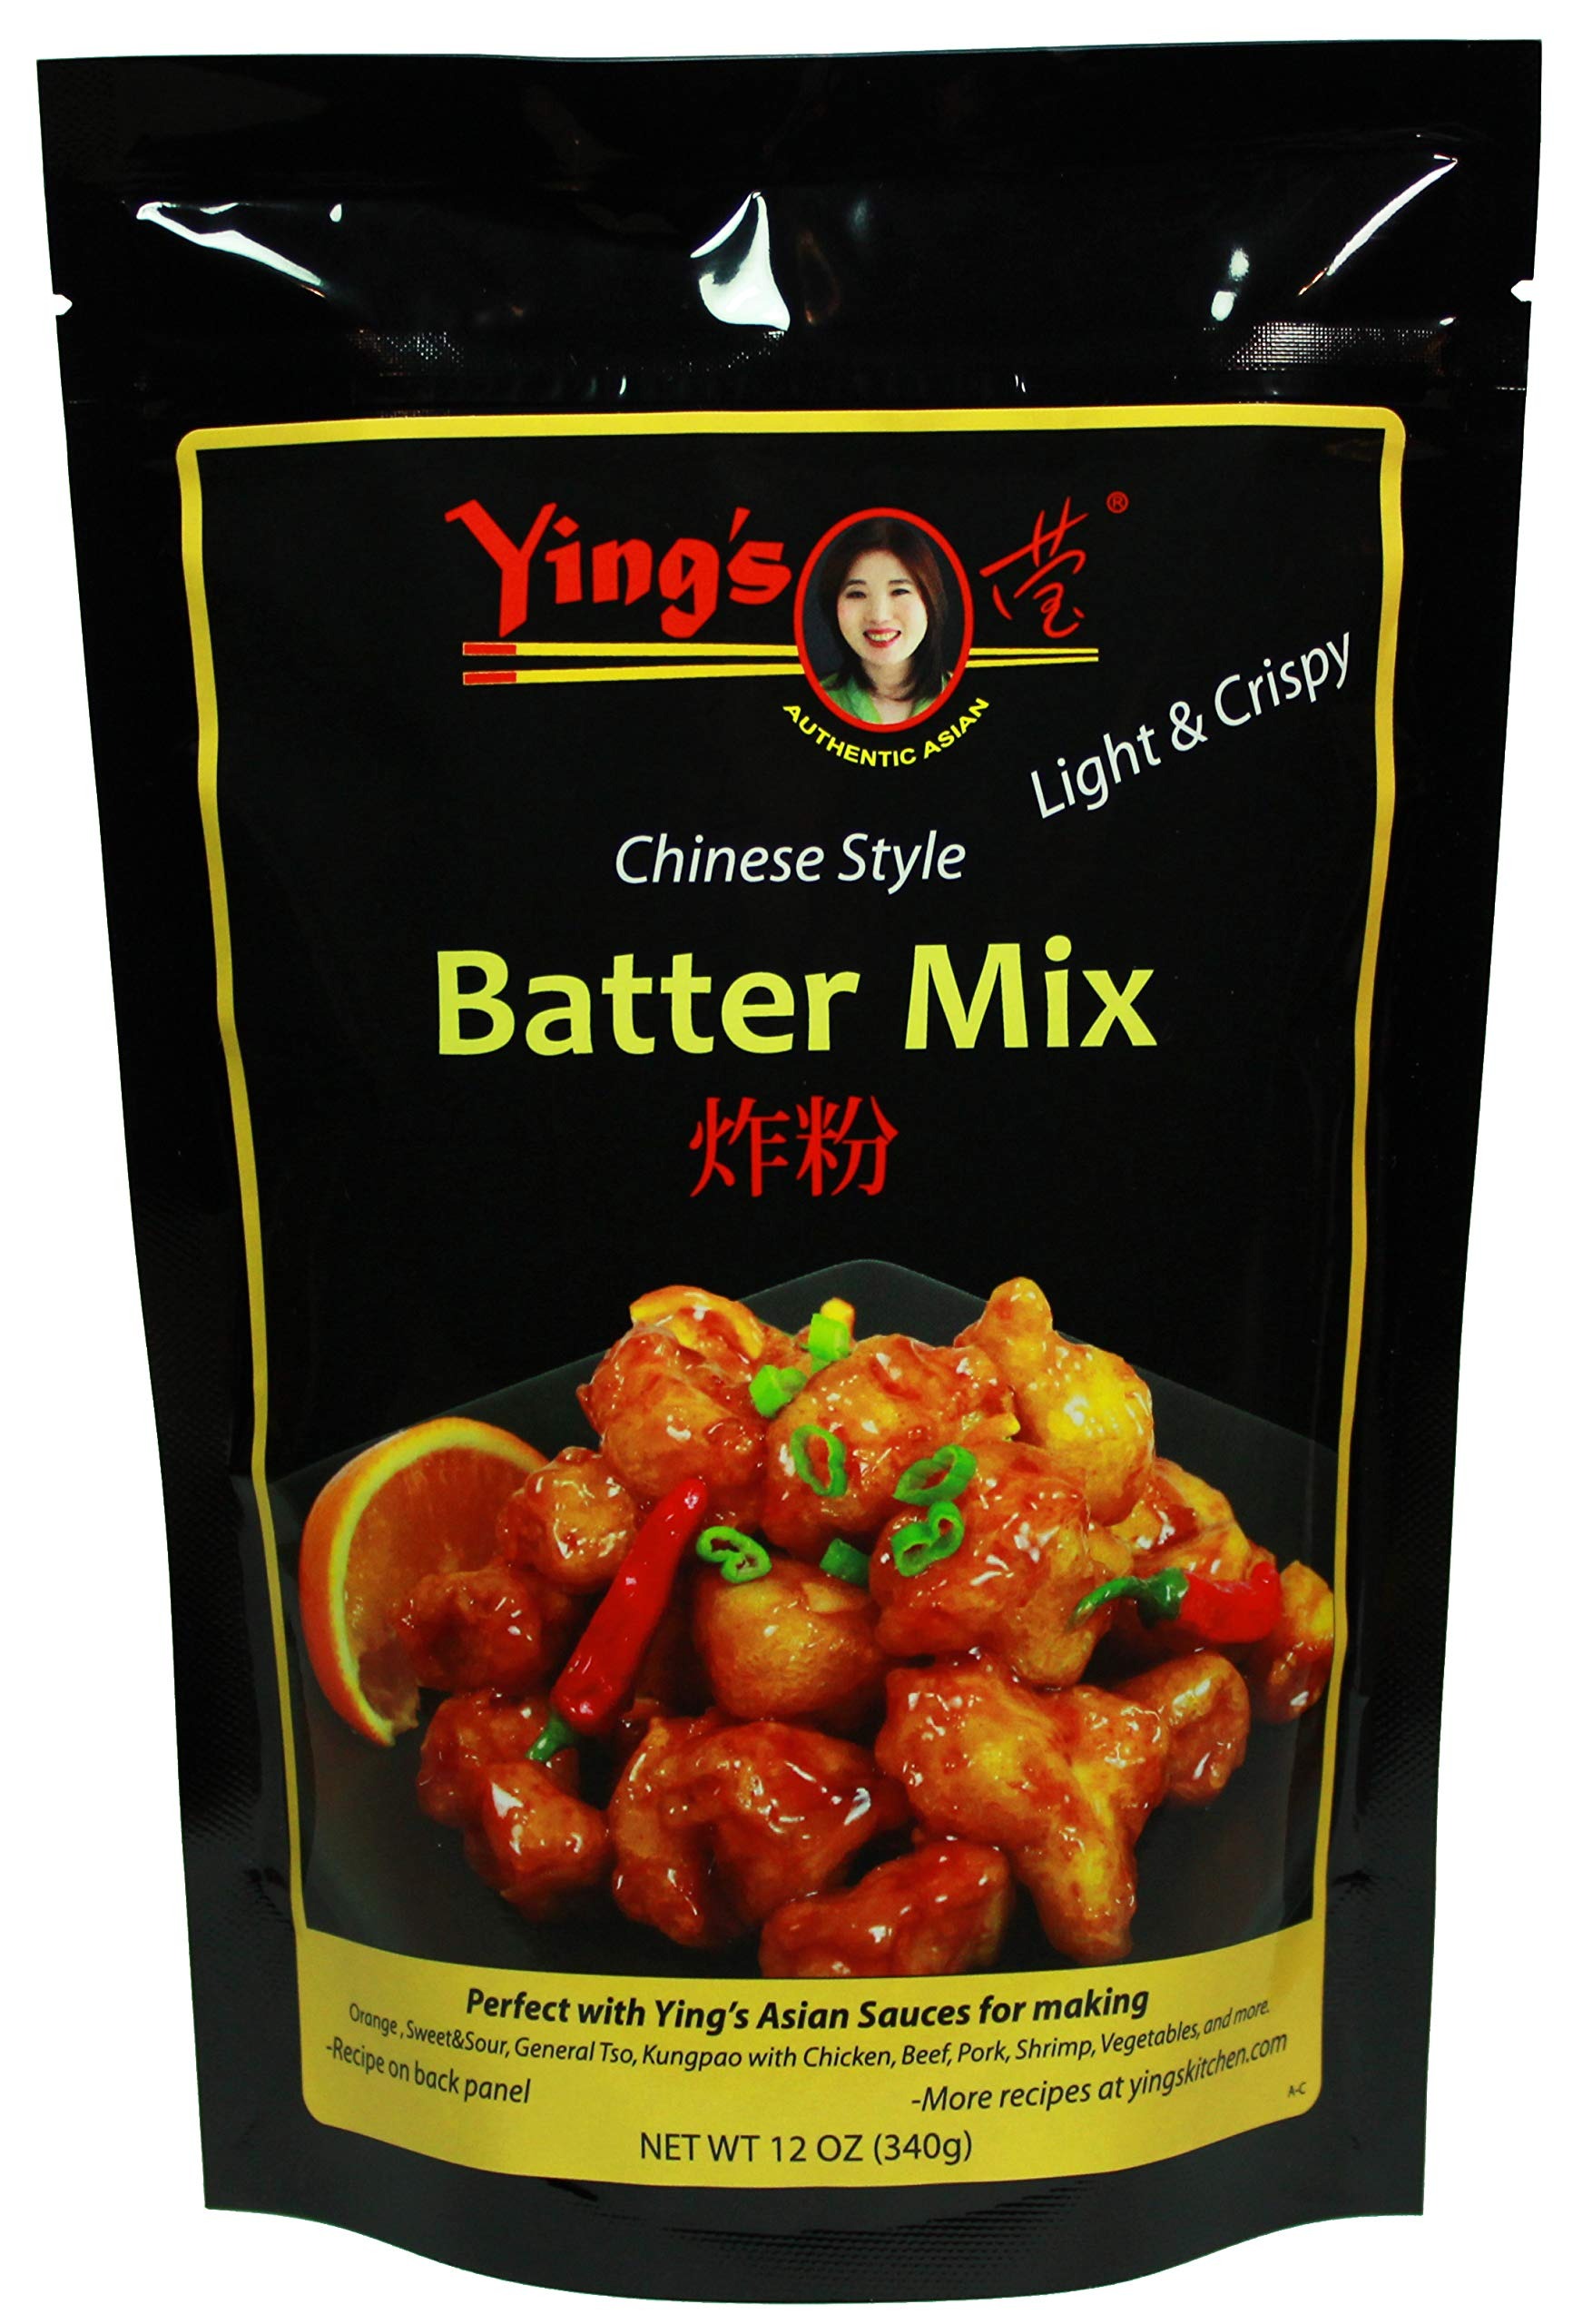
Item Name: Ying's Light and Crispy Batter Mix
Bullet Point 1: Ying's Chinese-Style Batter Mix
Bullet Point 2: Light & Crispy
Bullet Point 3: Batter your favorite chicken, beef, shrimp, fish, and vegetables
Value: 1.0
Unit: Count

Price: 9.995